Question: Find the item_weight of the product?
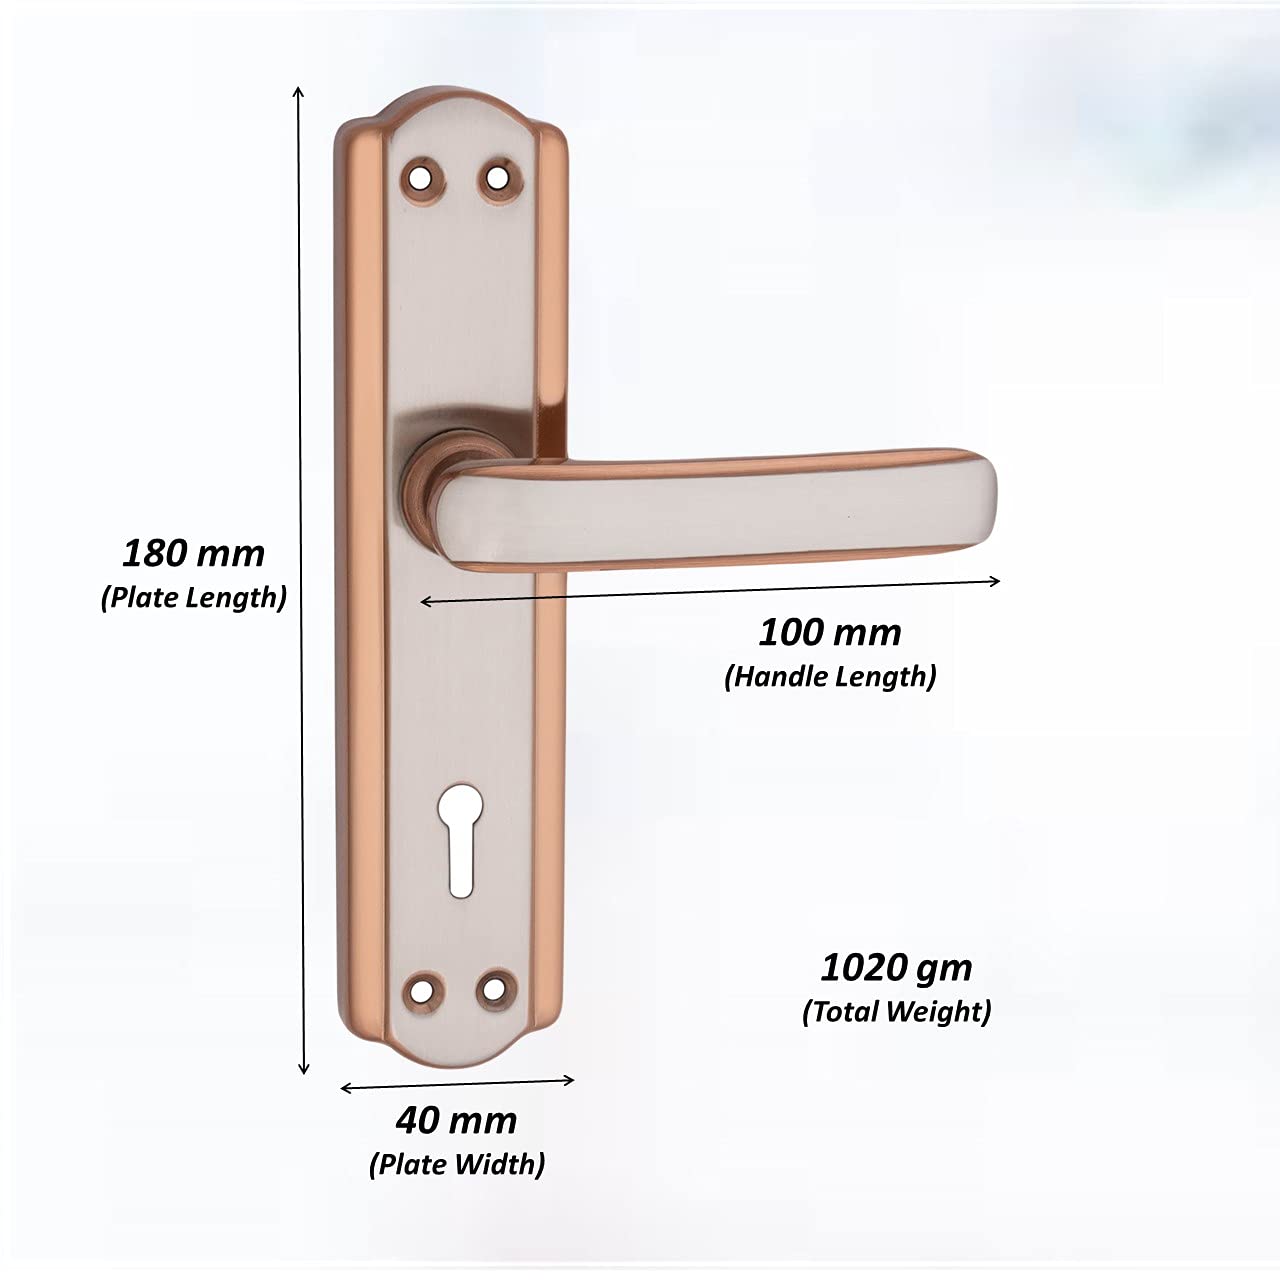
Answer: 1020 gram